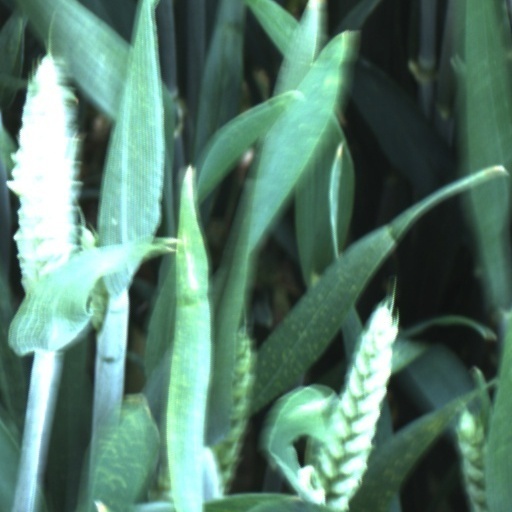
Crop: wheat